Neo-Ba'athism

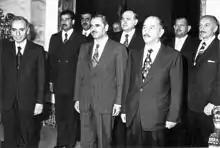
National Command of the Iraqi Ba'ath party.

The neo-Ba'athist military officers, through their increased political and military influence, began initiating purges across bureaucratic structures of the Syrian state and rapidly monopolized control over various organs of the Syrian Ba'ath party. Military Ba'athists also took control of the National Council for the Revolutionary Command (NCRC), which exercised the "de-facto" power in the new Ba'athist regime in Syria. Civilian wing of the Ba'ath party, consisting of classical Ba'athists led by Aflaq and Bitar, had little influence over the ideological direction of the Syrian regional branch. During the sixth national congress of the Ba'ath party, officers of the Ba'athist military committee, in collaboration with radical leftists, formally gained ideological and political control of the Syrian regional branch of the Ba'ath party. The ideological programme and political platform adopted by the Syrian Ba'ath party during the 6th National Congress of the Ba'ath party in September 1963 became the official doctrine of the neo-Ba'ath and the state ideology of Ba'athist Syria. Subsequently, the Ba'athist regime began implementing its social, economic and political policies across Syria, which imposed the neo-Ba'athist agenda.